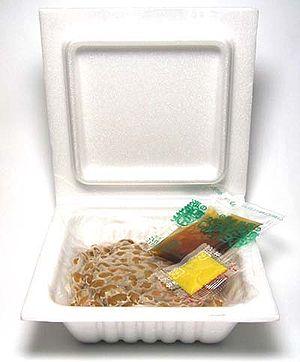
Le nattō est un aliment japonais traditionnel à base de graines de soja fermentées, consommé le plus souvent comme accompagnement du riz nature dans la cuisine japonaise, notamment au petit déjeuner.